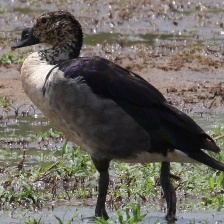
Species: KNOB BILLED DUCK
Scientific name: SARKIDIORNIS MELANOTOS
ImageNet parent category: drake